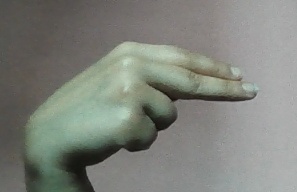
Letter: ain